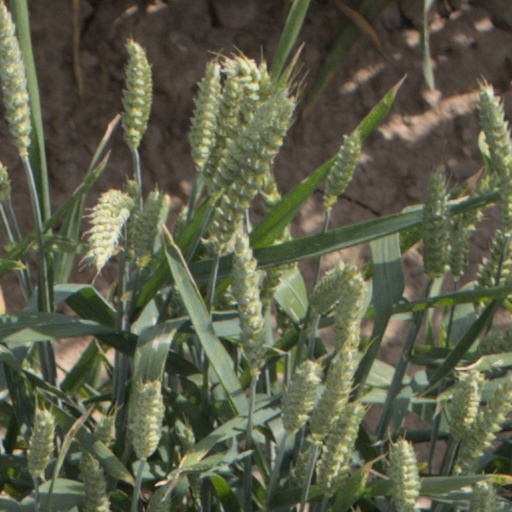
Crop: wheat